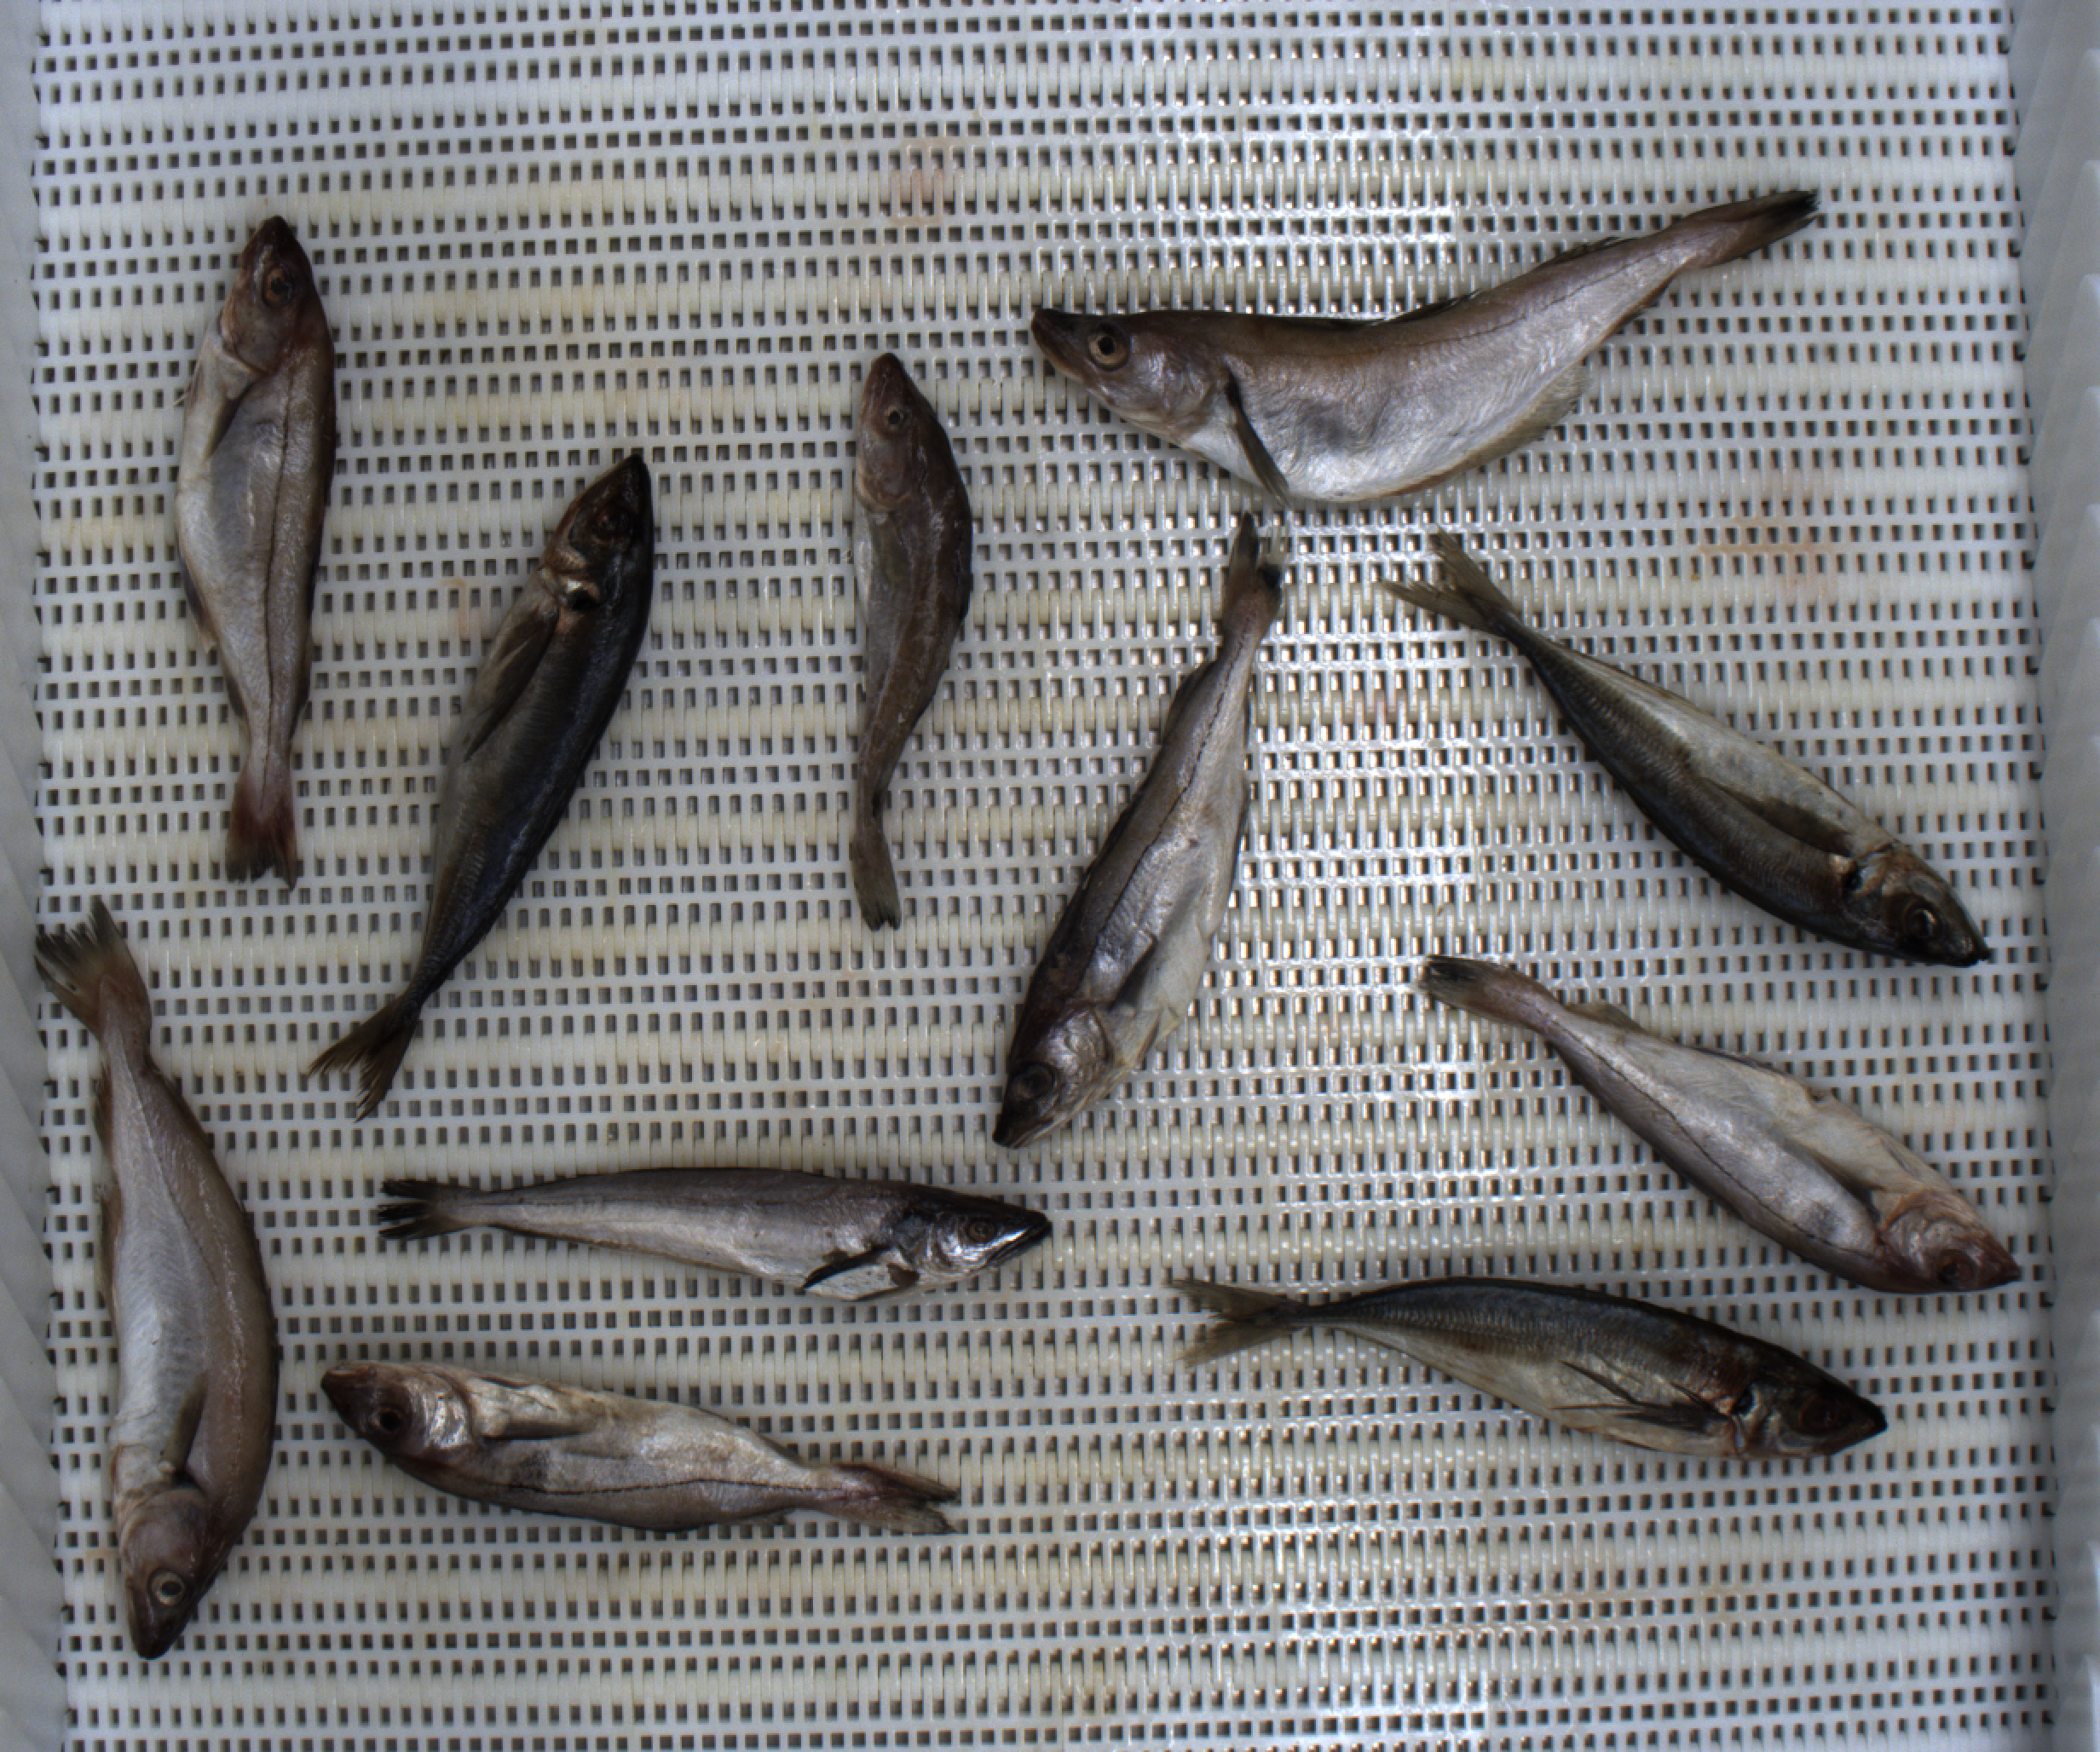
Total fish: 11
Cod: 1
Haddock: 4
Whiting: 2
Hake: 1
Horse mackerel: 3
Saithe: 0
Other: 0